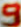
Number: 9